Giorgio Strehler

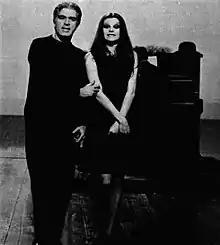
Strehler and Milva

His love for William Shakespeare ("Coriolanus", "The Tempest", "King Lear", "Twelfth Night", "Macbeth"), Luigi Pirandello ("Enrico IV"), and Anton Chekhov ("The Cherry Orchard", "Platonov") was unmistakable; he always returned to Goldoni repeating the same plays decades later. He created the role of theater director (regista was actually coined in 1929) in Italy all by himself. Until he came plays were for the most part still put on by traveling companies that were a microcosm unto themselves. They directed themselves. They had never heard of a director. He also gave prominence to Italian authors, though few in number. Strehler used to say that "Italian theater has produced few important dramatic authors – Niccolò Machiavelli, Carlo Goldoni, Luigi Pirandello – but an enormous number of actors. Between 1500 and 1700, every self-respecting court in Europe had to have a company of Italian actors."